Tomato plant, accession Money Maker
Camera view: tilt-top (135 deg); turntable rotation: 150 degrees
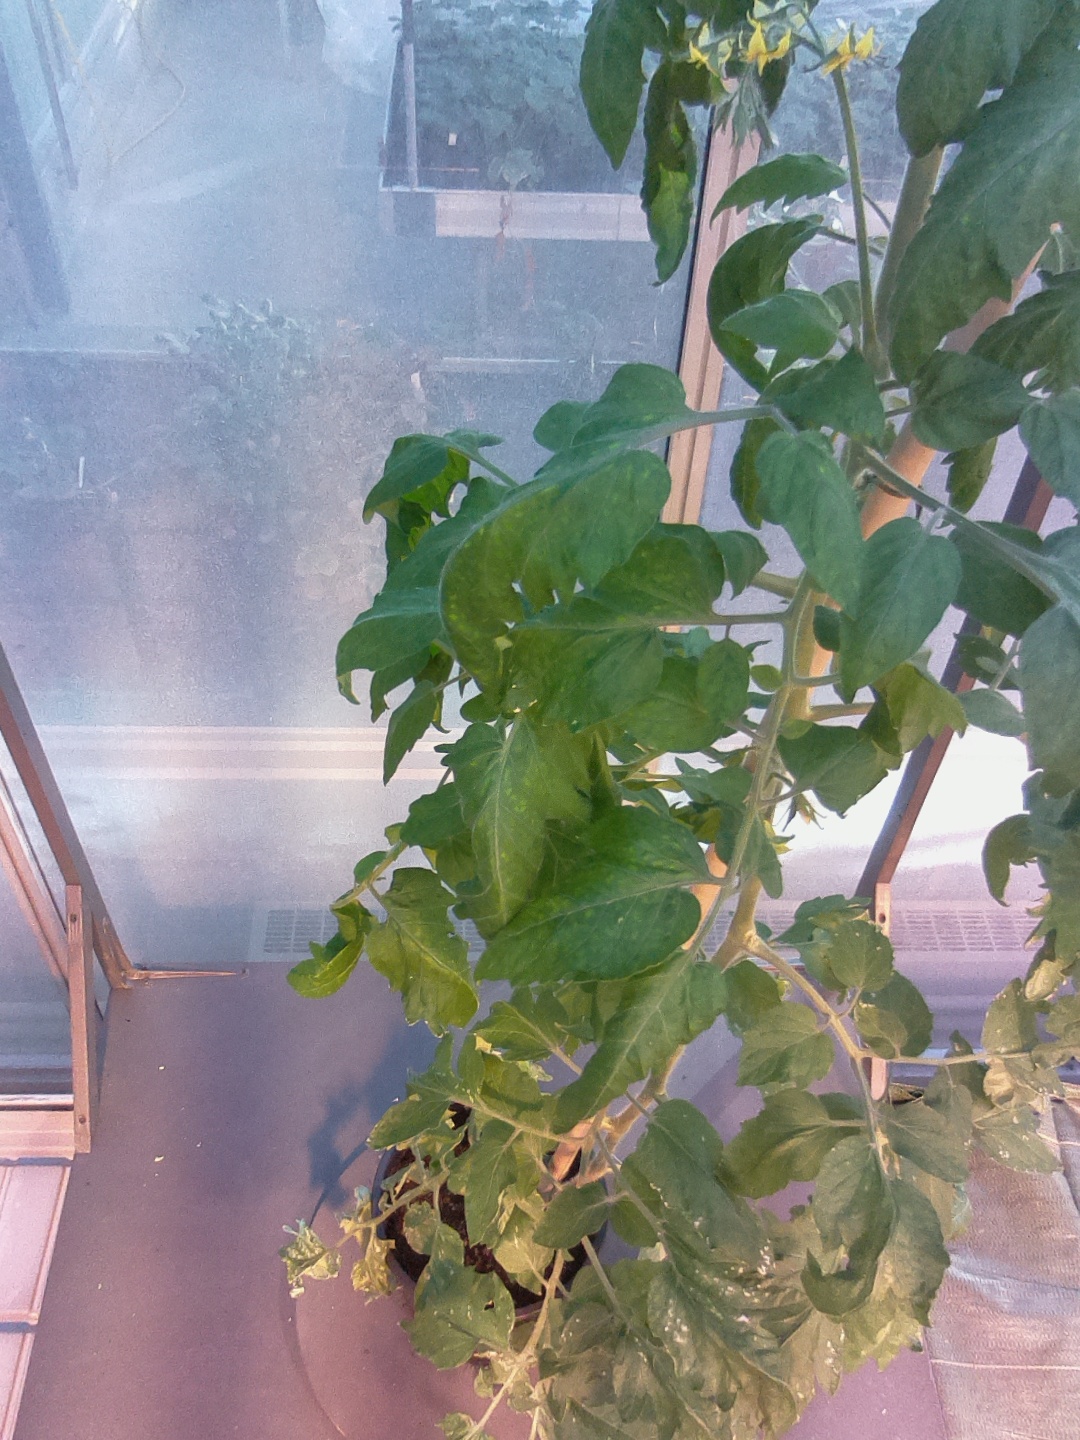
BBCH growth stage 68: Full flowering, 80%-90% of flowers open, more petals falling